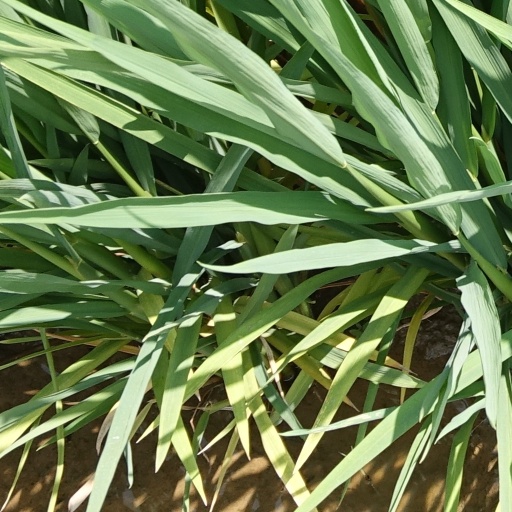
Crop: rice